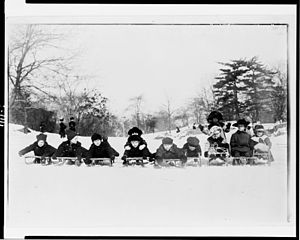
Central Park / Historie / Det tyvende århundrede
På kælk i Central Park, ca. 1915.
"Central Park er en park på Manhattan i New York City, USA. Den er 4,1 km lang og 825 m bred og har et areal på 3,4 km², og den er med sine omkring 25 millioner besøgende årligt den mest besøgte by-park i USA. Dens brug i mange film og tv-serier har desuden placeret den blandt de mest berømte parker i verden. Den administreres af byens park-udvalg, kaldet ""New York City Department of Parks and Recreation"".